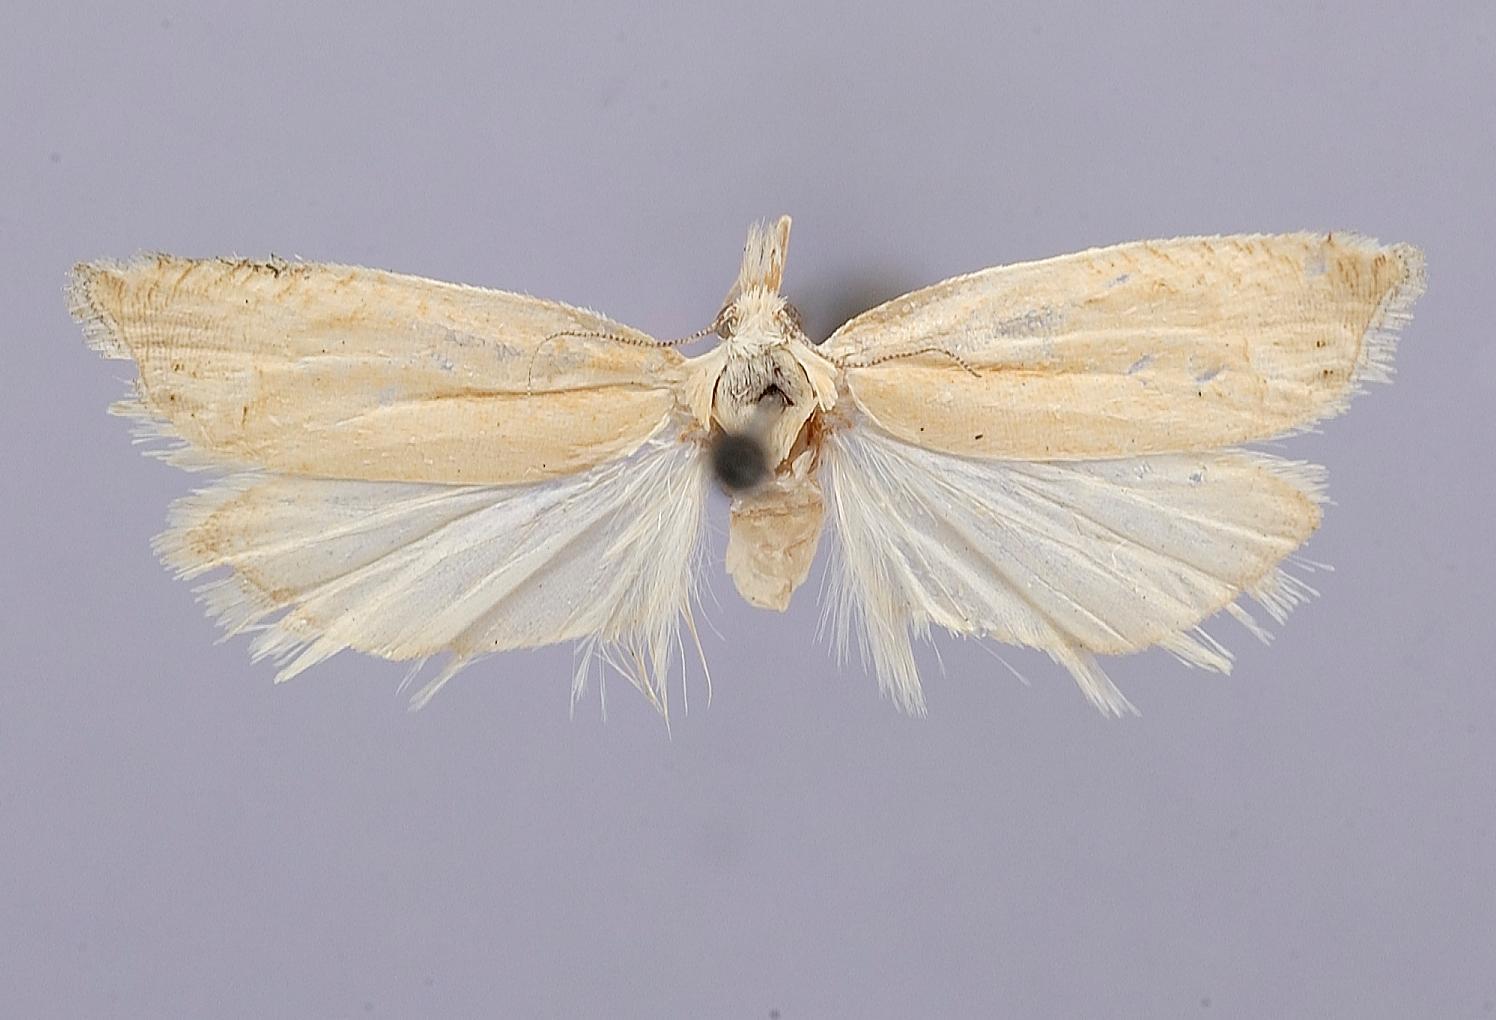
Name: Thiodia salmicolorana
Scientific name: Thiodia salmicolorana Heinrich, 1923
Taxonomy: Animalia, Arthropoda, Insecta, Lepidoptera, Tortricidae
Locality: Stockton, Tooele, Utah, United States
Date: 30 Jul 1913